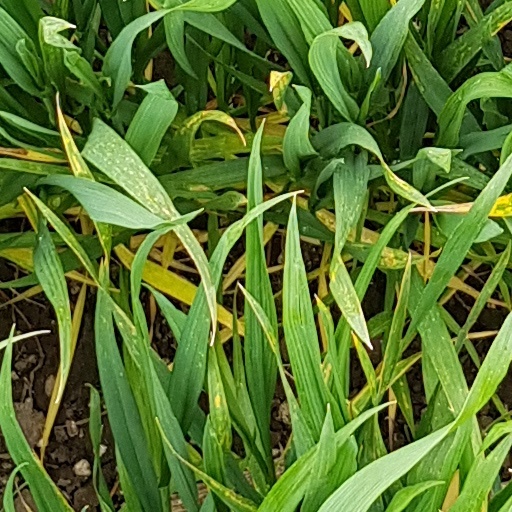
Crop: wheat